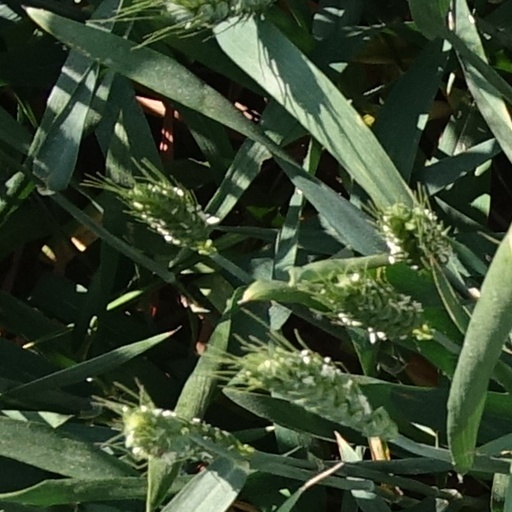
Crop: wheat